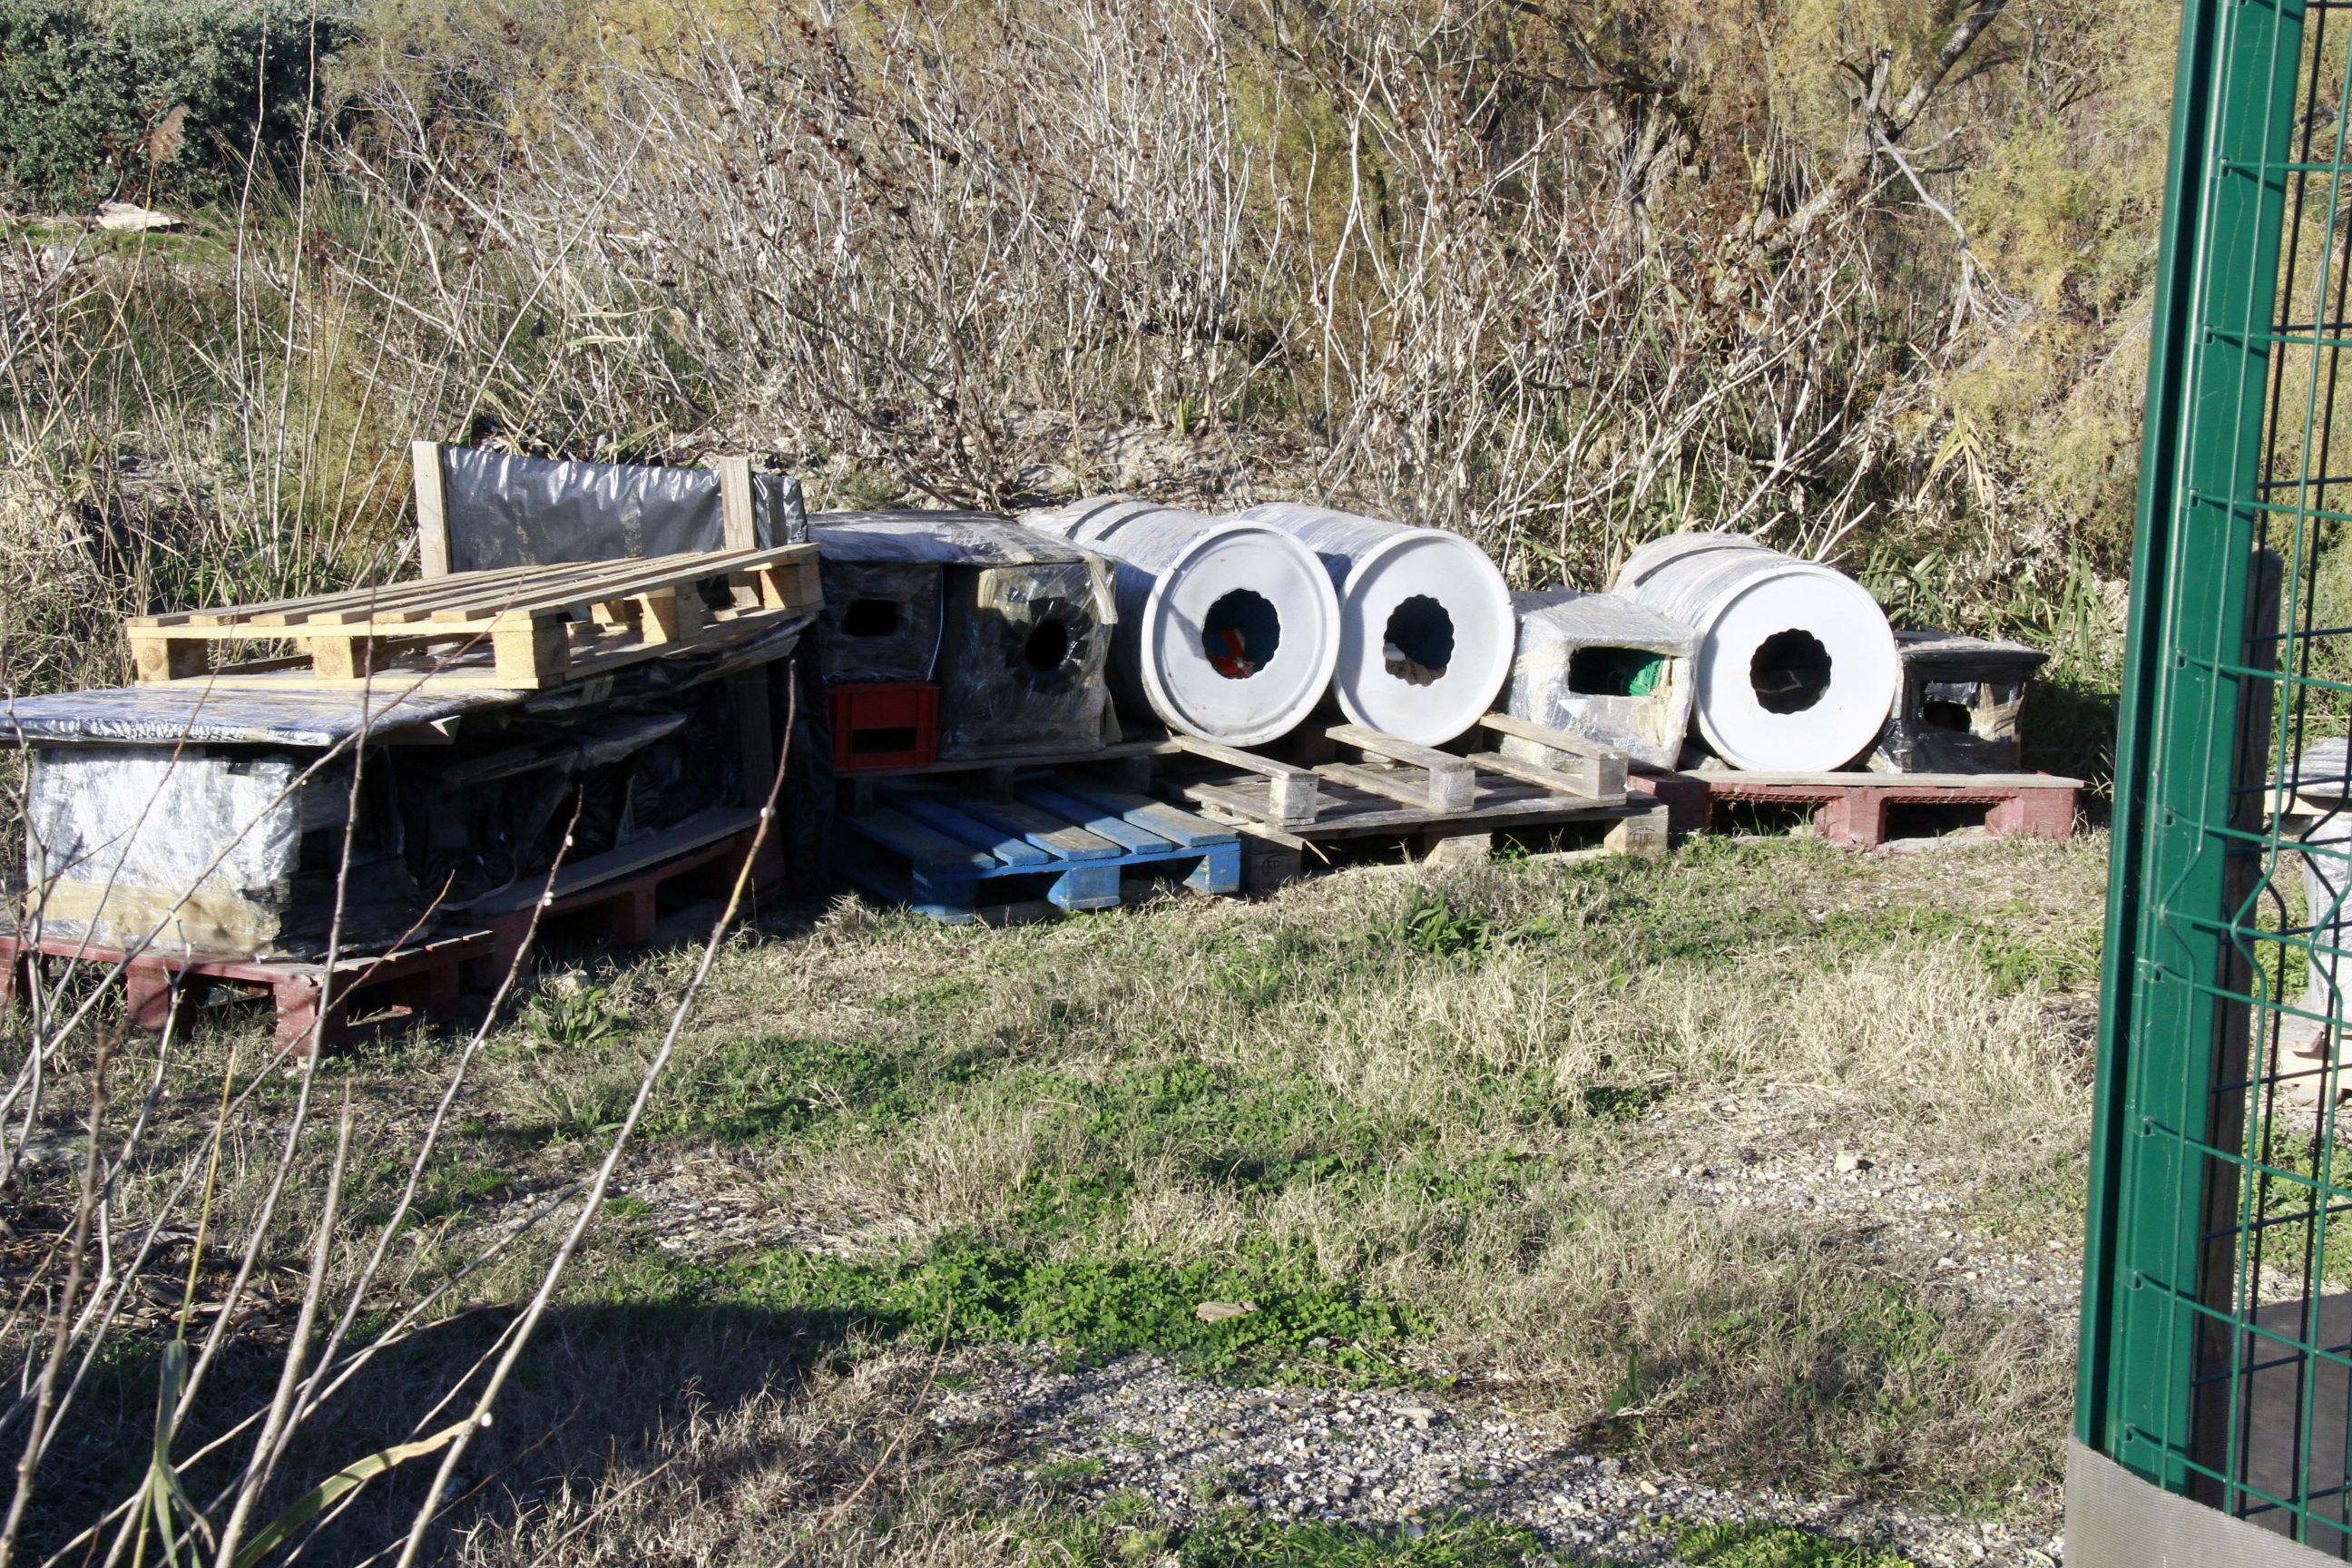
track, train, transport, france, europe, vehicle, waterway, public transport, locomotive, midi, provence, camargue, chatslibres, mermditerrane, rail transport, rolling stock